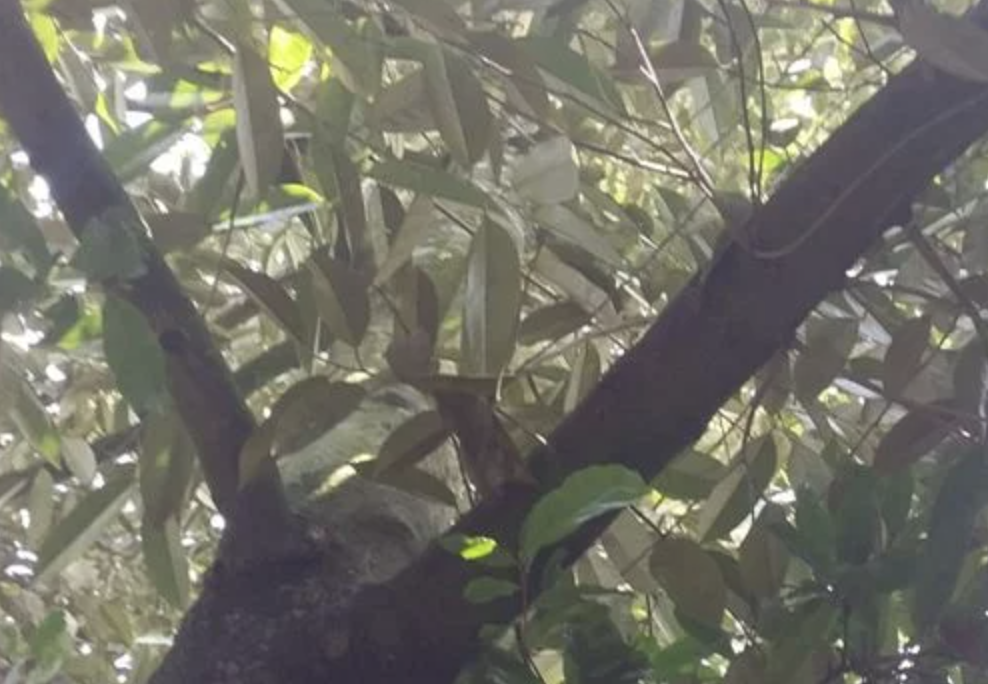
Label: sooty_mold